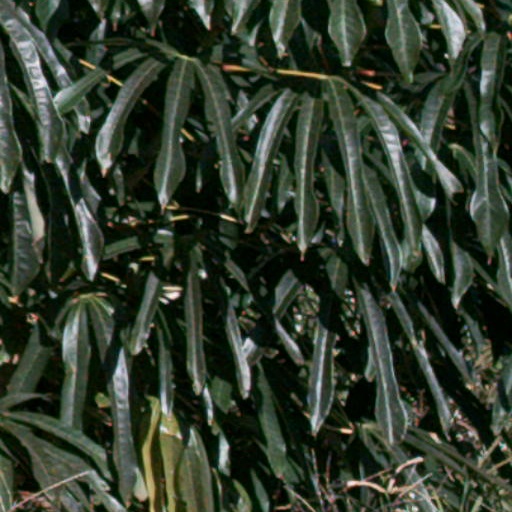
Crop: cassava